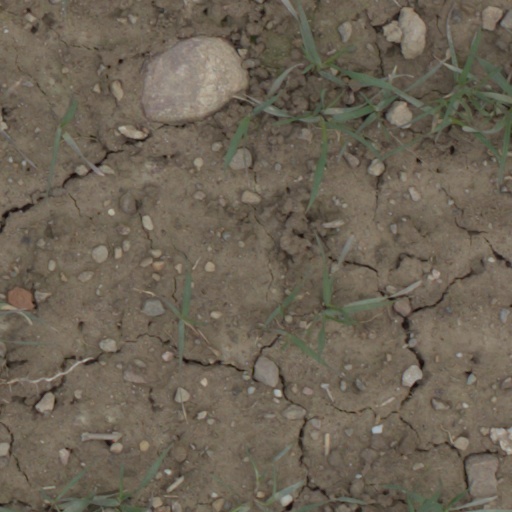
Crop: wheat